Kamisama Dolls

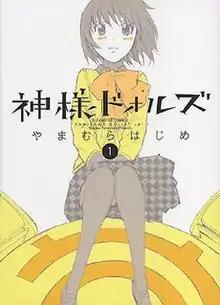
Cover of the first manga volume

is a Japanese manga series written and illustrated by Hajime Yamamura. It was serialized in Shogakukan's manga magazine "Monthly Sunday Gene-X" from December 2006 to February 2013, with its chapters collected in twelve volumes. An anime adaptation aired from July to September 2011.